Jordin Tootoo

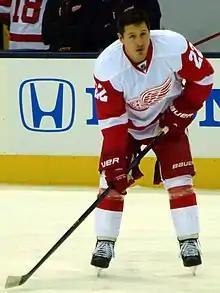
Tootoo warming up during the 2012–13 NHL season

Tootoo was designated an unrestricted free agent after the 2011–12 season. He signed a three-year, $5.7 million contract with the Detroit Red Wings, Nashville's Central Division rival on July 1, 2012. He scored his first goal as a Red Wing against his former team, the Predators on February 19, 2013.